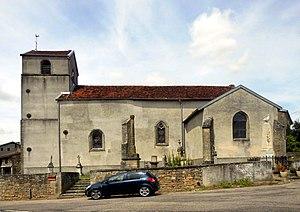
L'église Sainte-Élisabeth à Grignoncourt
Grignoncourt est une commune française située dans le département des Vosges, en région Grand Est.